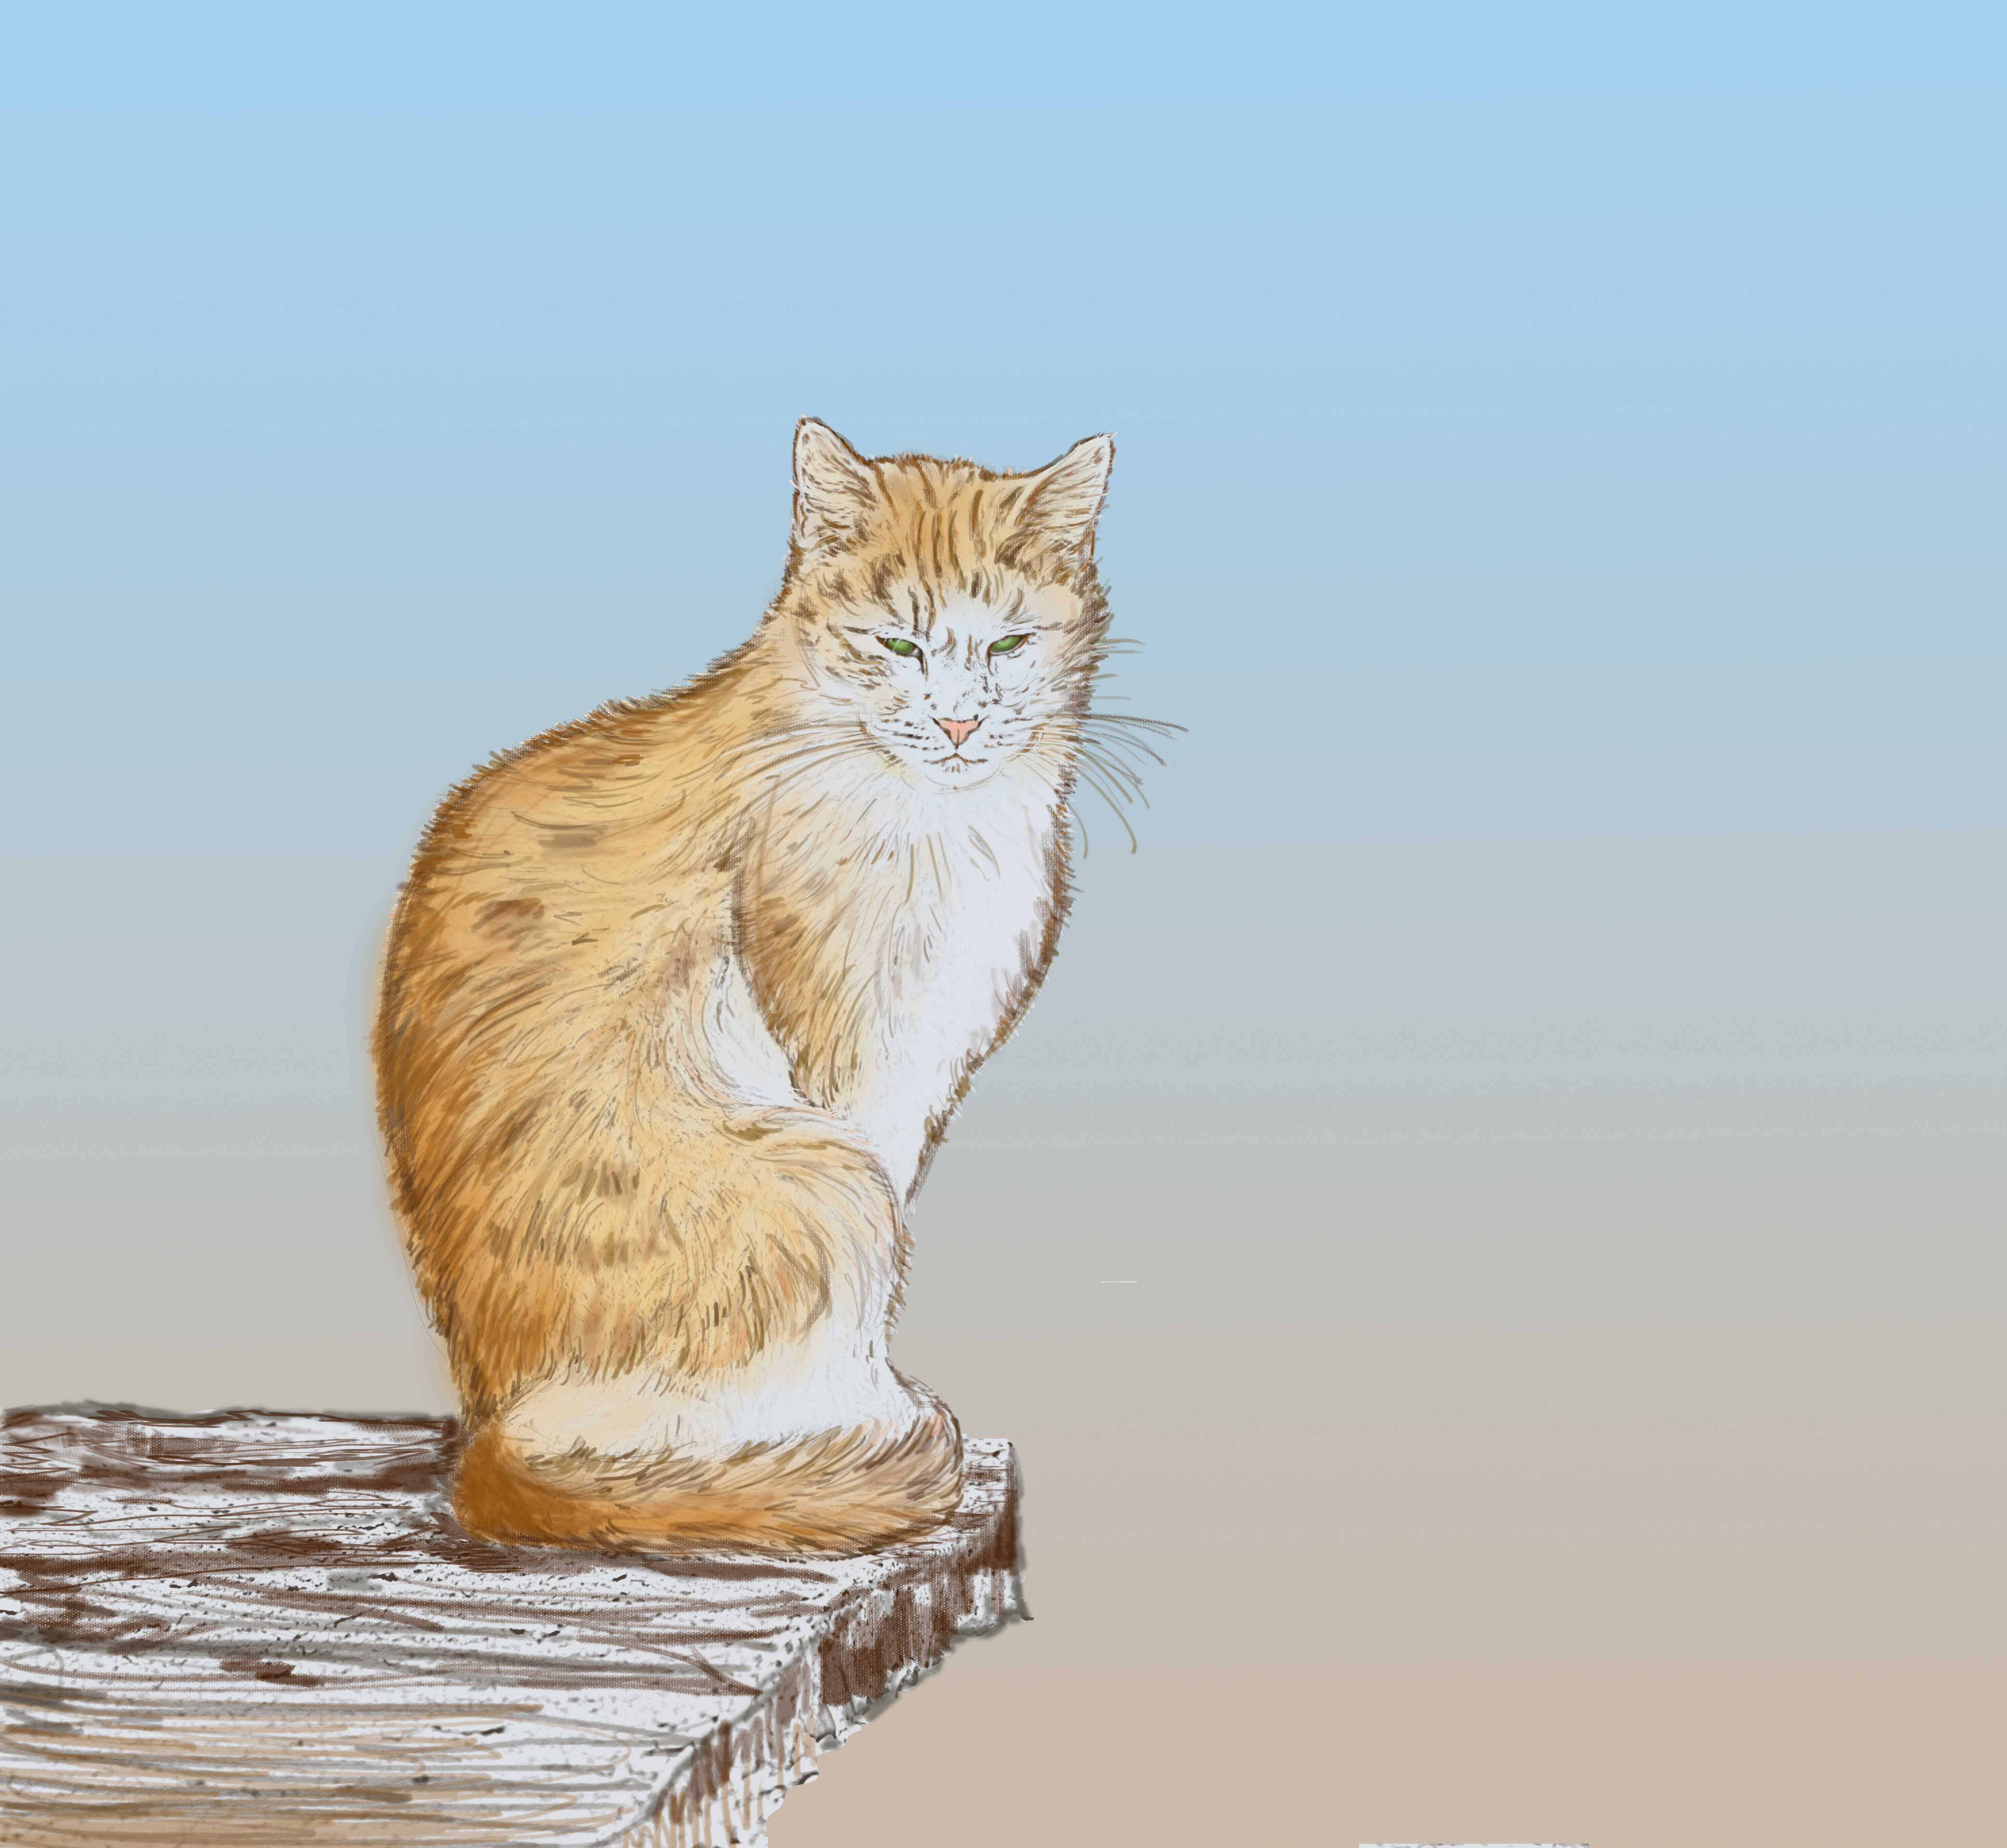
france, europe, cat, canon, mammal, fauna, shelter, whiskers, vertebrate, chat, refuge, katze, dessin, southfrance, sdfrankreich, zuidfrankrijk, languedocroussillon, hrault, clipart, frankrijk, tierheim, poes, frankreich, peinturenumrique, wild cat, small to medium sized cats, cat like mammal